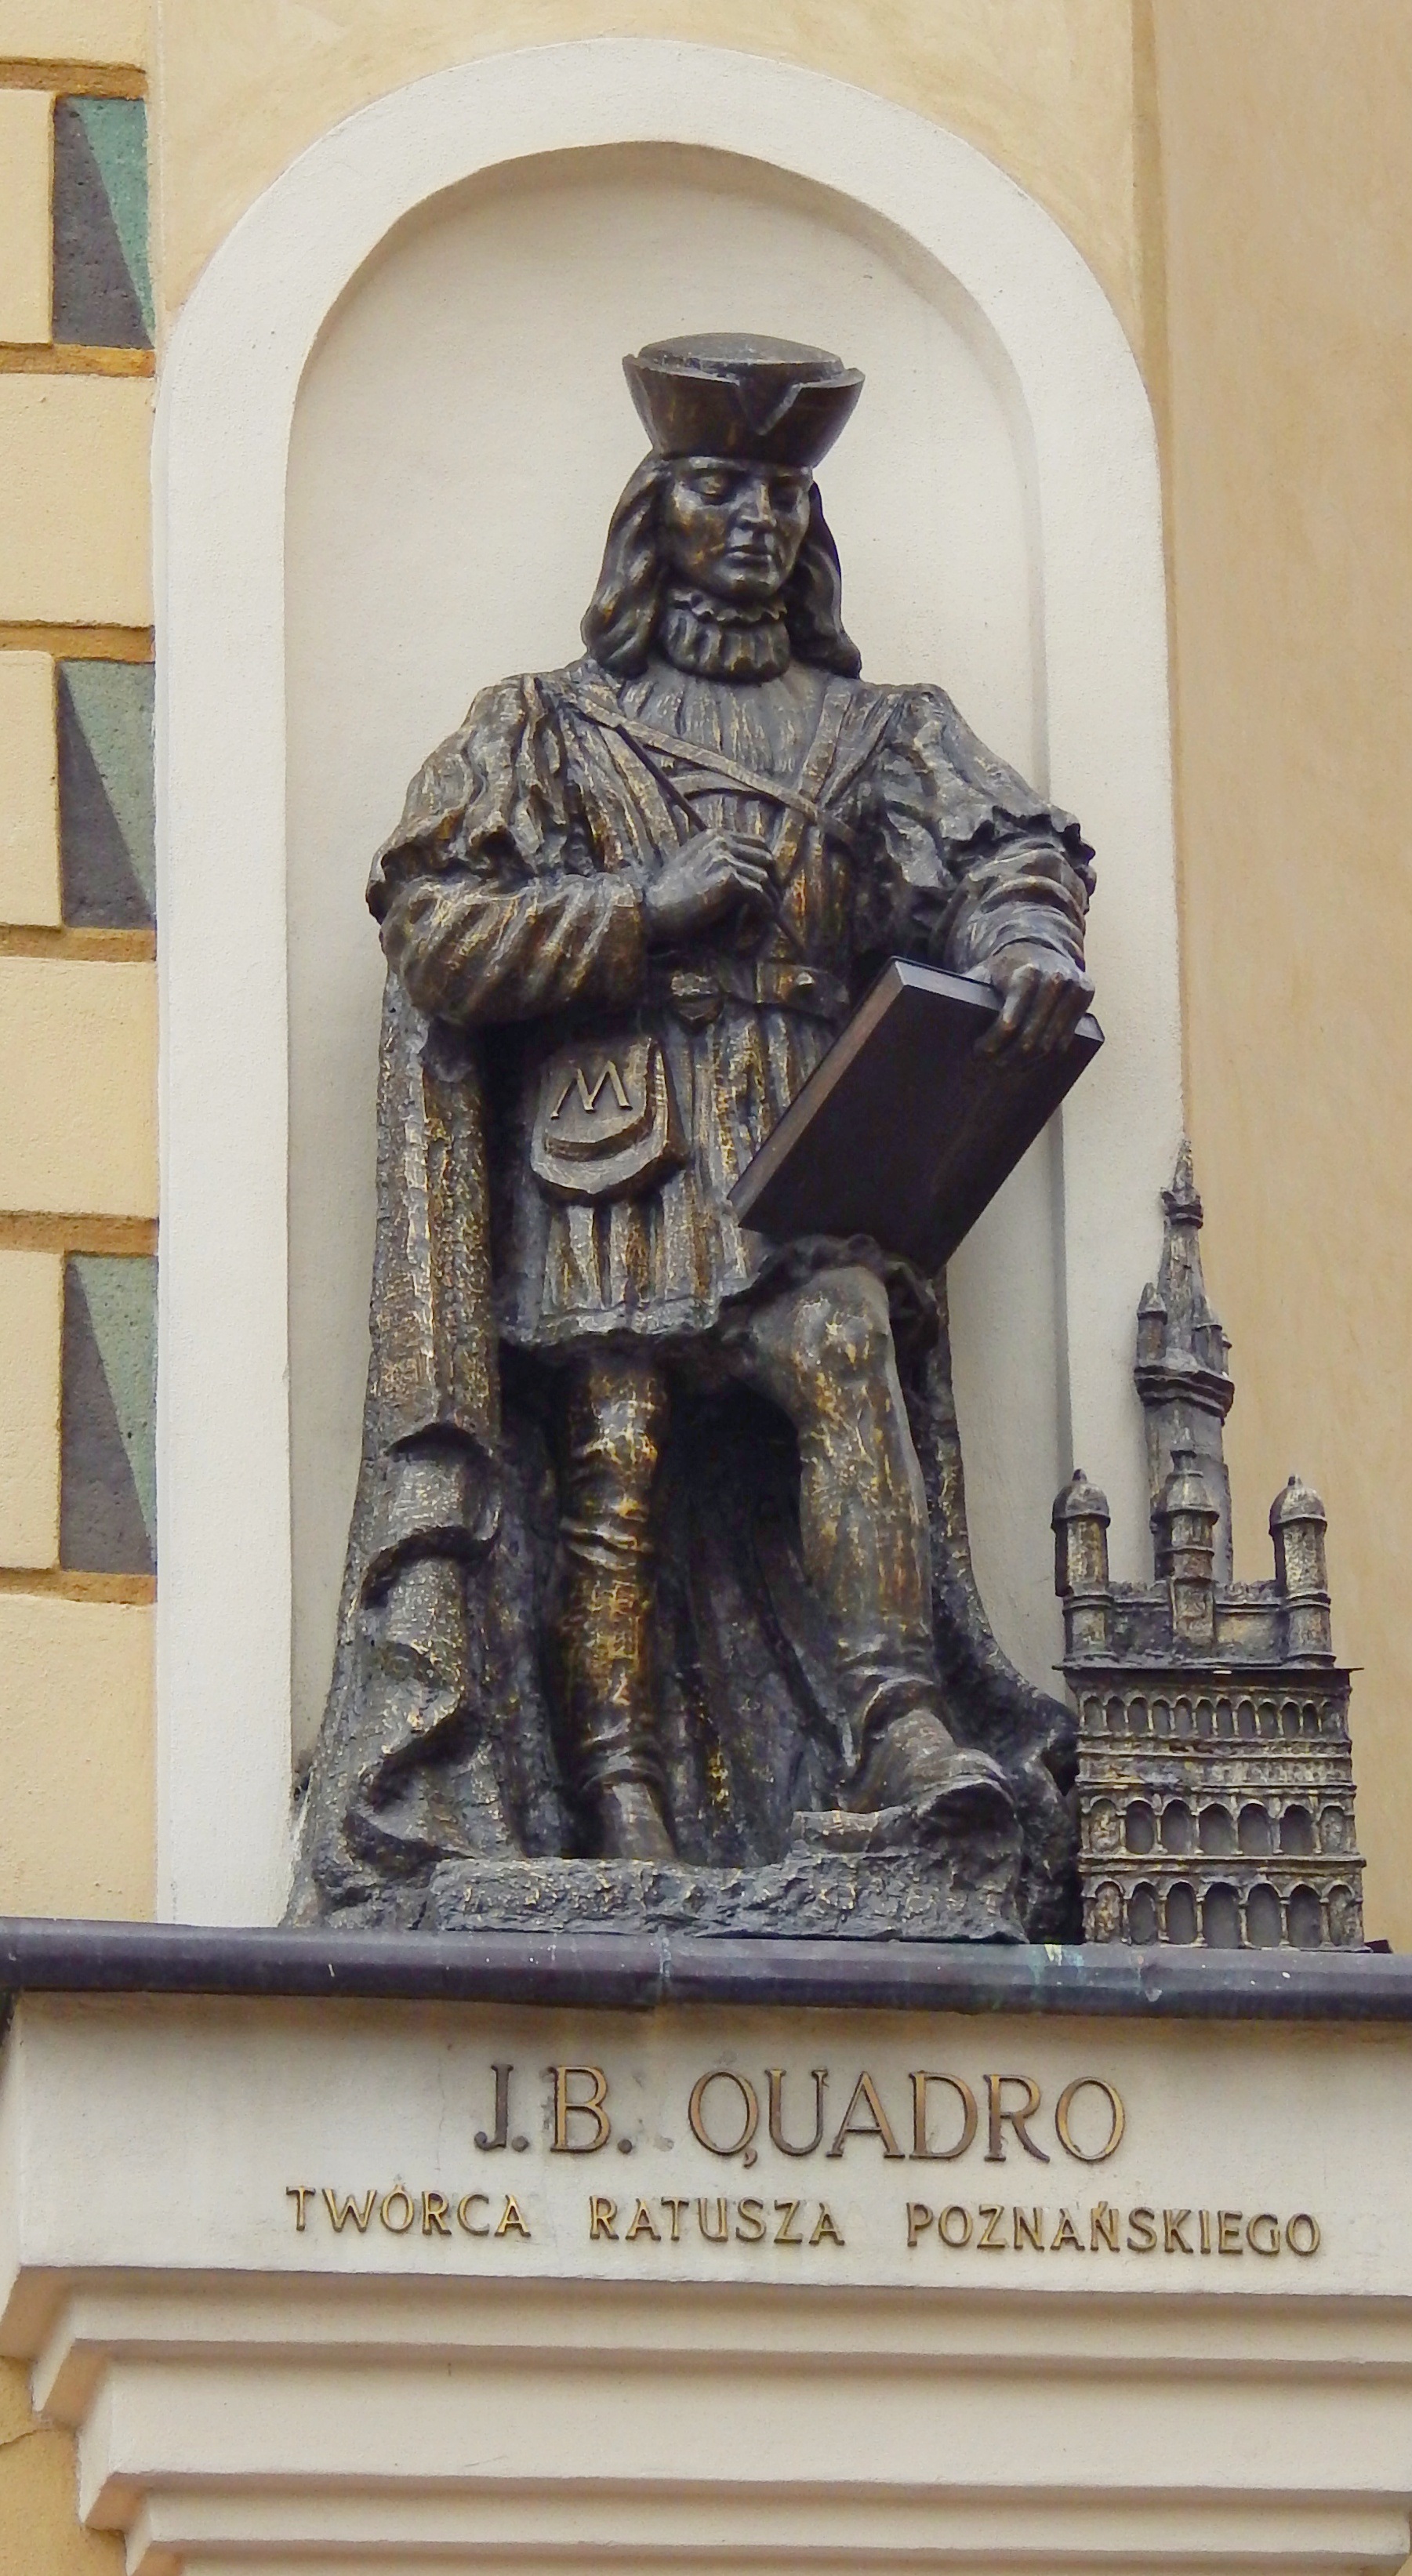
water, architecture, city, monument, statue, sculpture, memorial, art, townhouses, poland, fountain, carving, monuments, old buildings, big city, the market, the old town, the town hall, poznan, the town hall area, ancient history